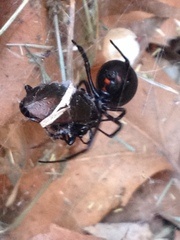
Species: Lactrodectus_hesperus